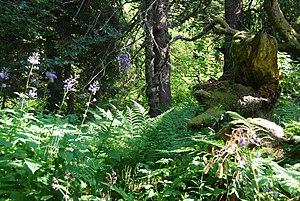
hêtraie Chitelet
Le jardin d'altitude du Haut Chitelet est un jardin botanique perché entre 1 210 et 1 228 m au sud du col de la Schlucht, à Xonrupt-Longemer, dans le massif des Vosges. Il présente plus de 2 500 espèces des régions froides ou montagneuses du monde. On y trouve aussi une tourbière naturelle et une hêtraie d'altitude. Avec le jardin botanique Jean-Marie-Pelt, situé en périphérie de Nancy, il fait partie des Jardins botaniques du Grand Nancy et de l'Université de Lorraine. Il est labellisé « jardin remarquable ». La Vologne, affluent de la Moselle, y prend sa source. C'est l'un des plus beaux et des plus riches jardins alpins d'Europe.